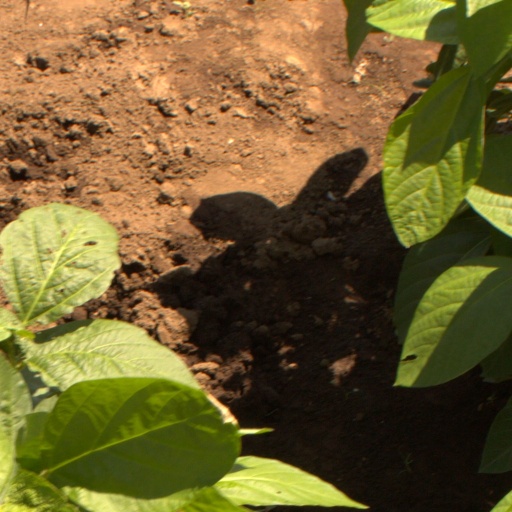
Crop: soybean